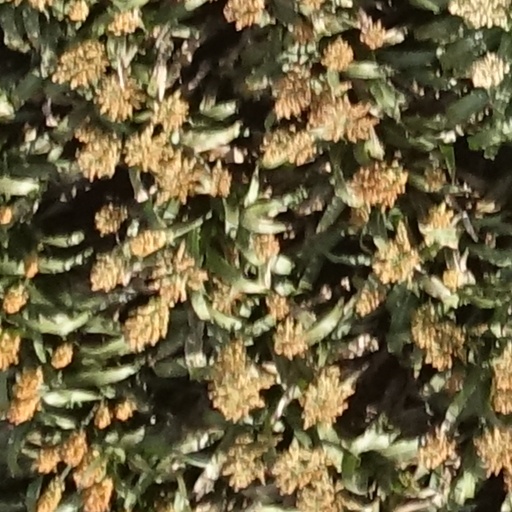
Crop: sorghum